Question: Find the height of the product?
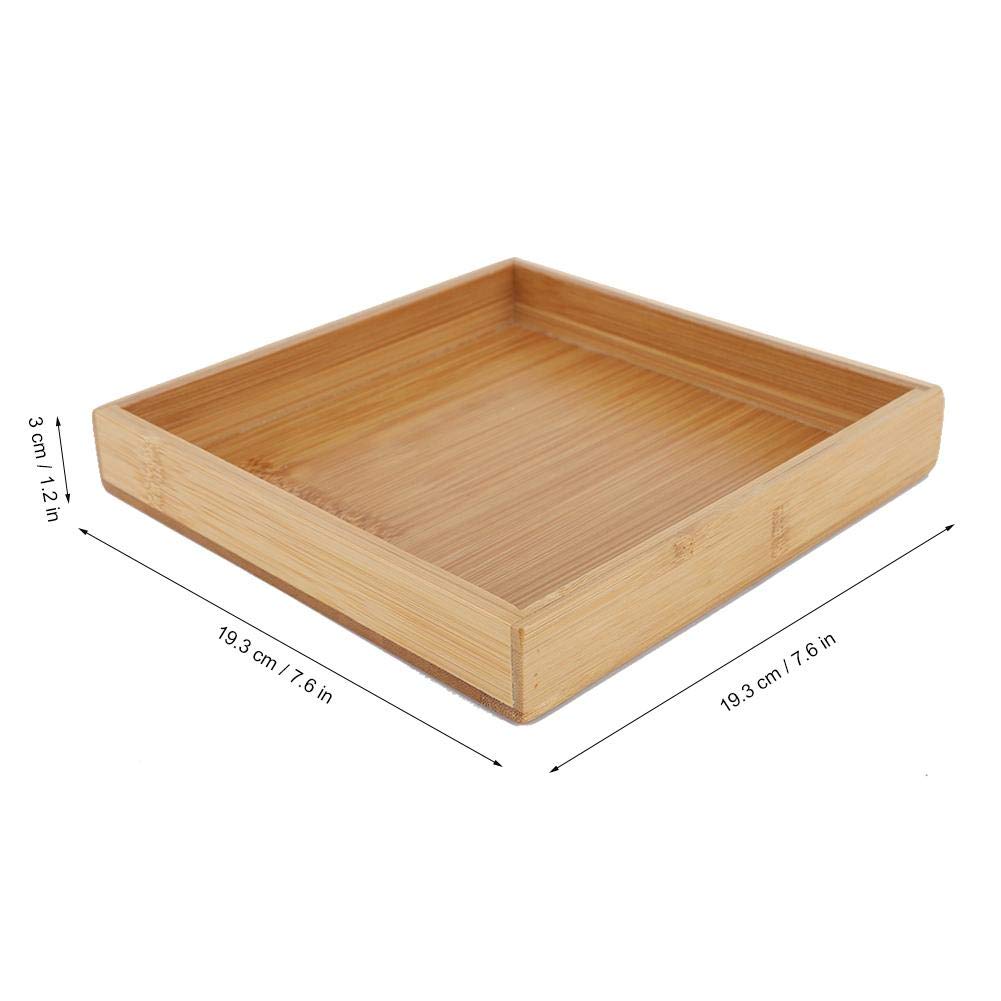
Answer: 3.0 centimetre